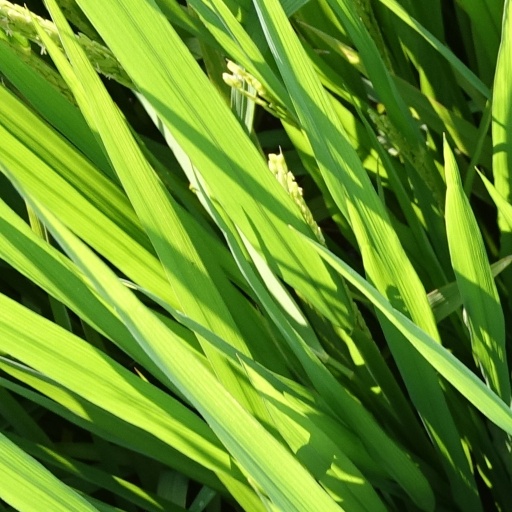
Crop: rice